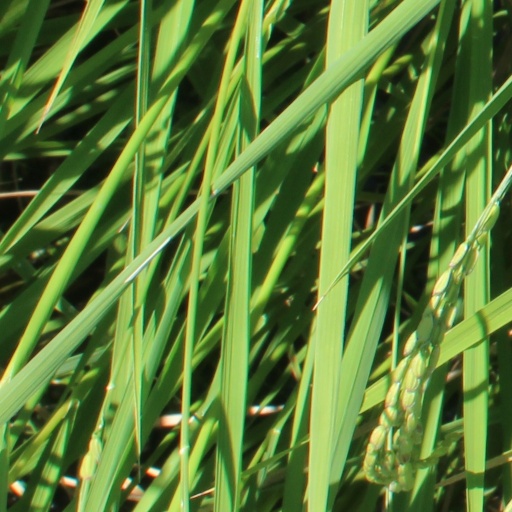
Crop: rice